Radovan Vích

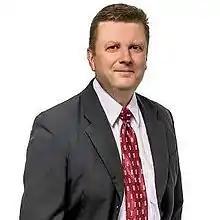
Radovan Vích in 2016

Radovan Vích (born 25 December 1964) is a Czech politician and an MP in the Chamber of Deputies for the Freedom and Direct Democracy party since 2017.